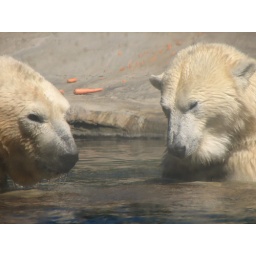
Two polar bears lounging in the water at the San Diego Zoo.